Julian Maunoir

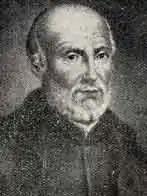
Bl. Julien Maunoir

Julien Maunoir (1 October 1606 – 28 January 1683) (also Julian), was a French-born Jesuit priest known as the "Apostle of Brittany". He was beatified in 1951 by Pope Pius XII and is commemorated by the Catholic Church on 29 January and 2 July.